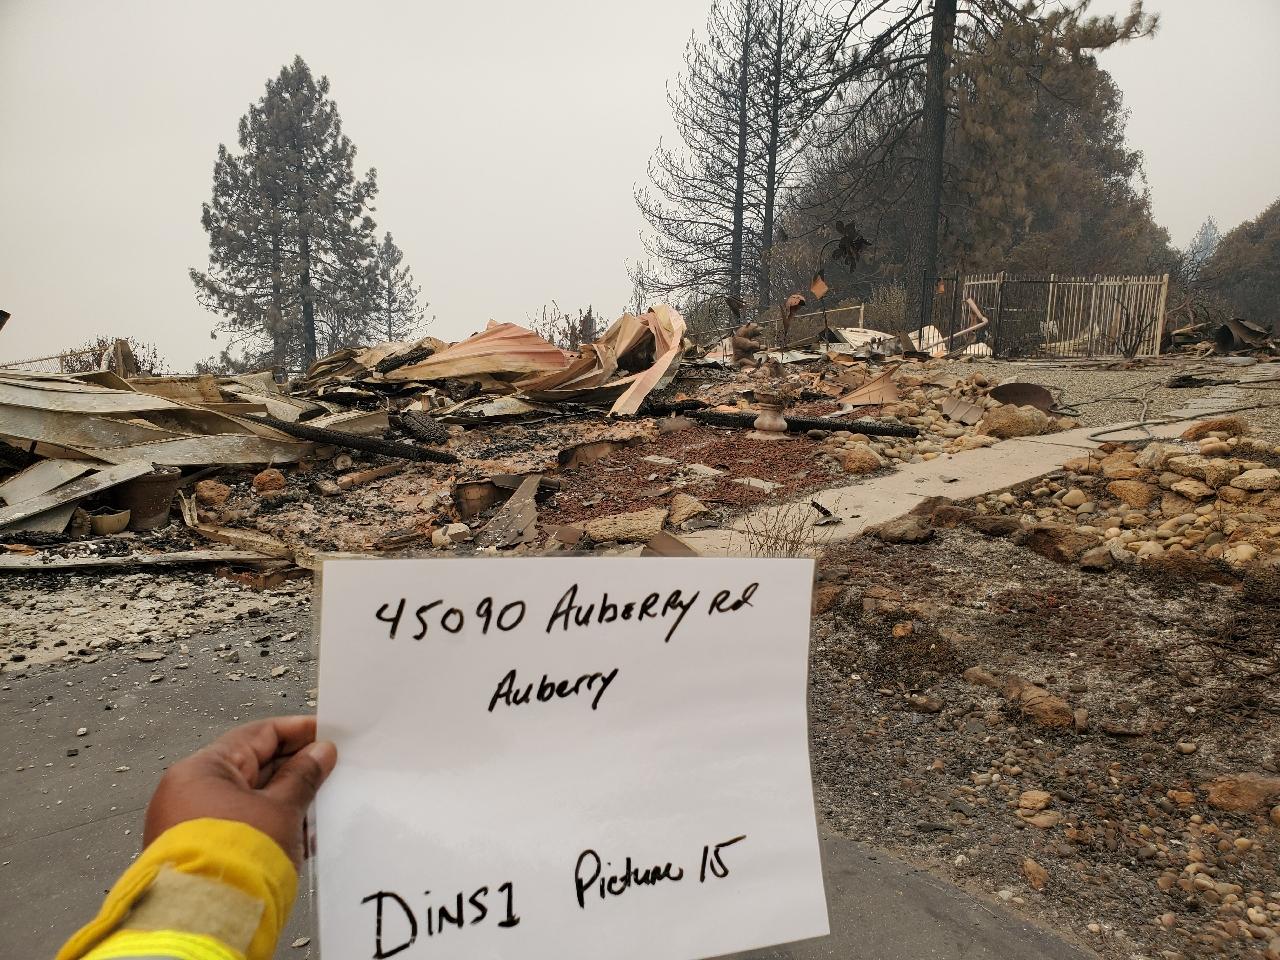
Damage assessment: destroyed